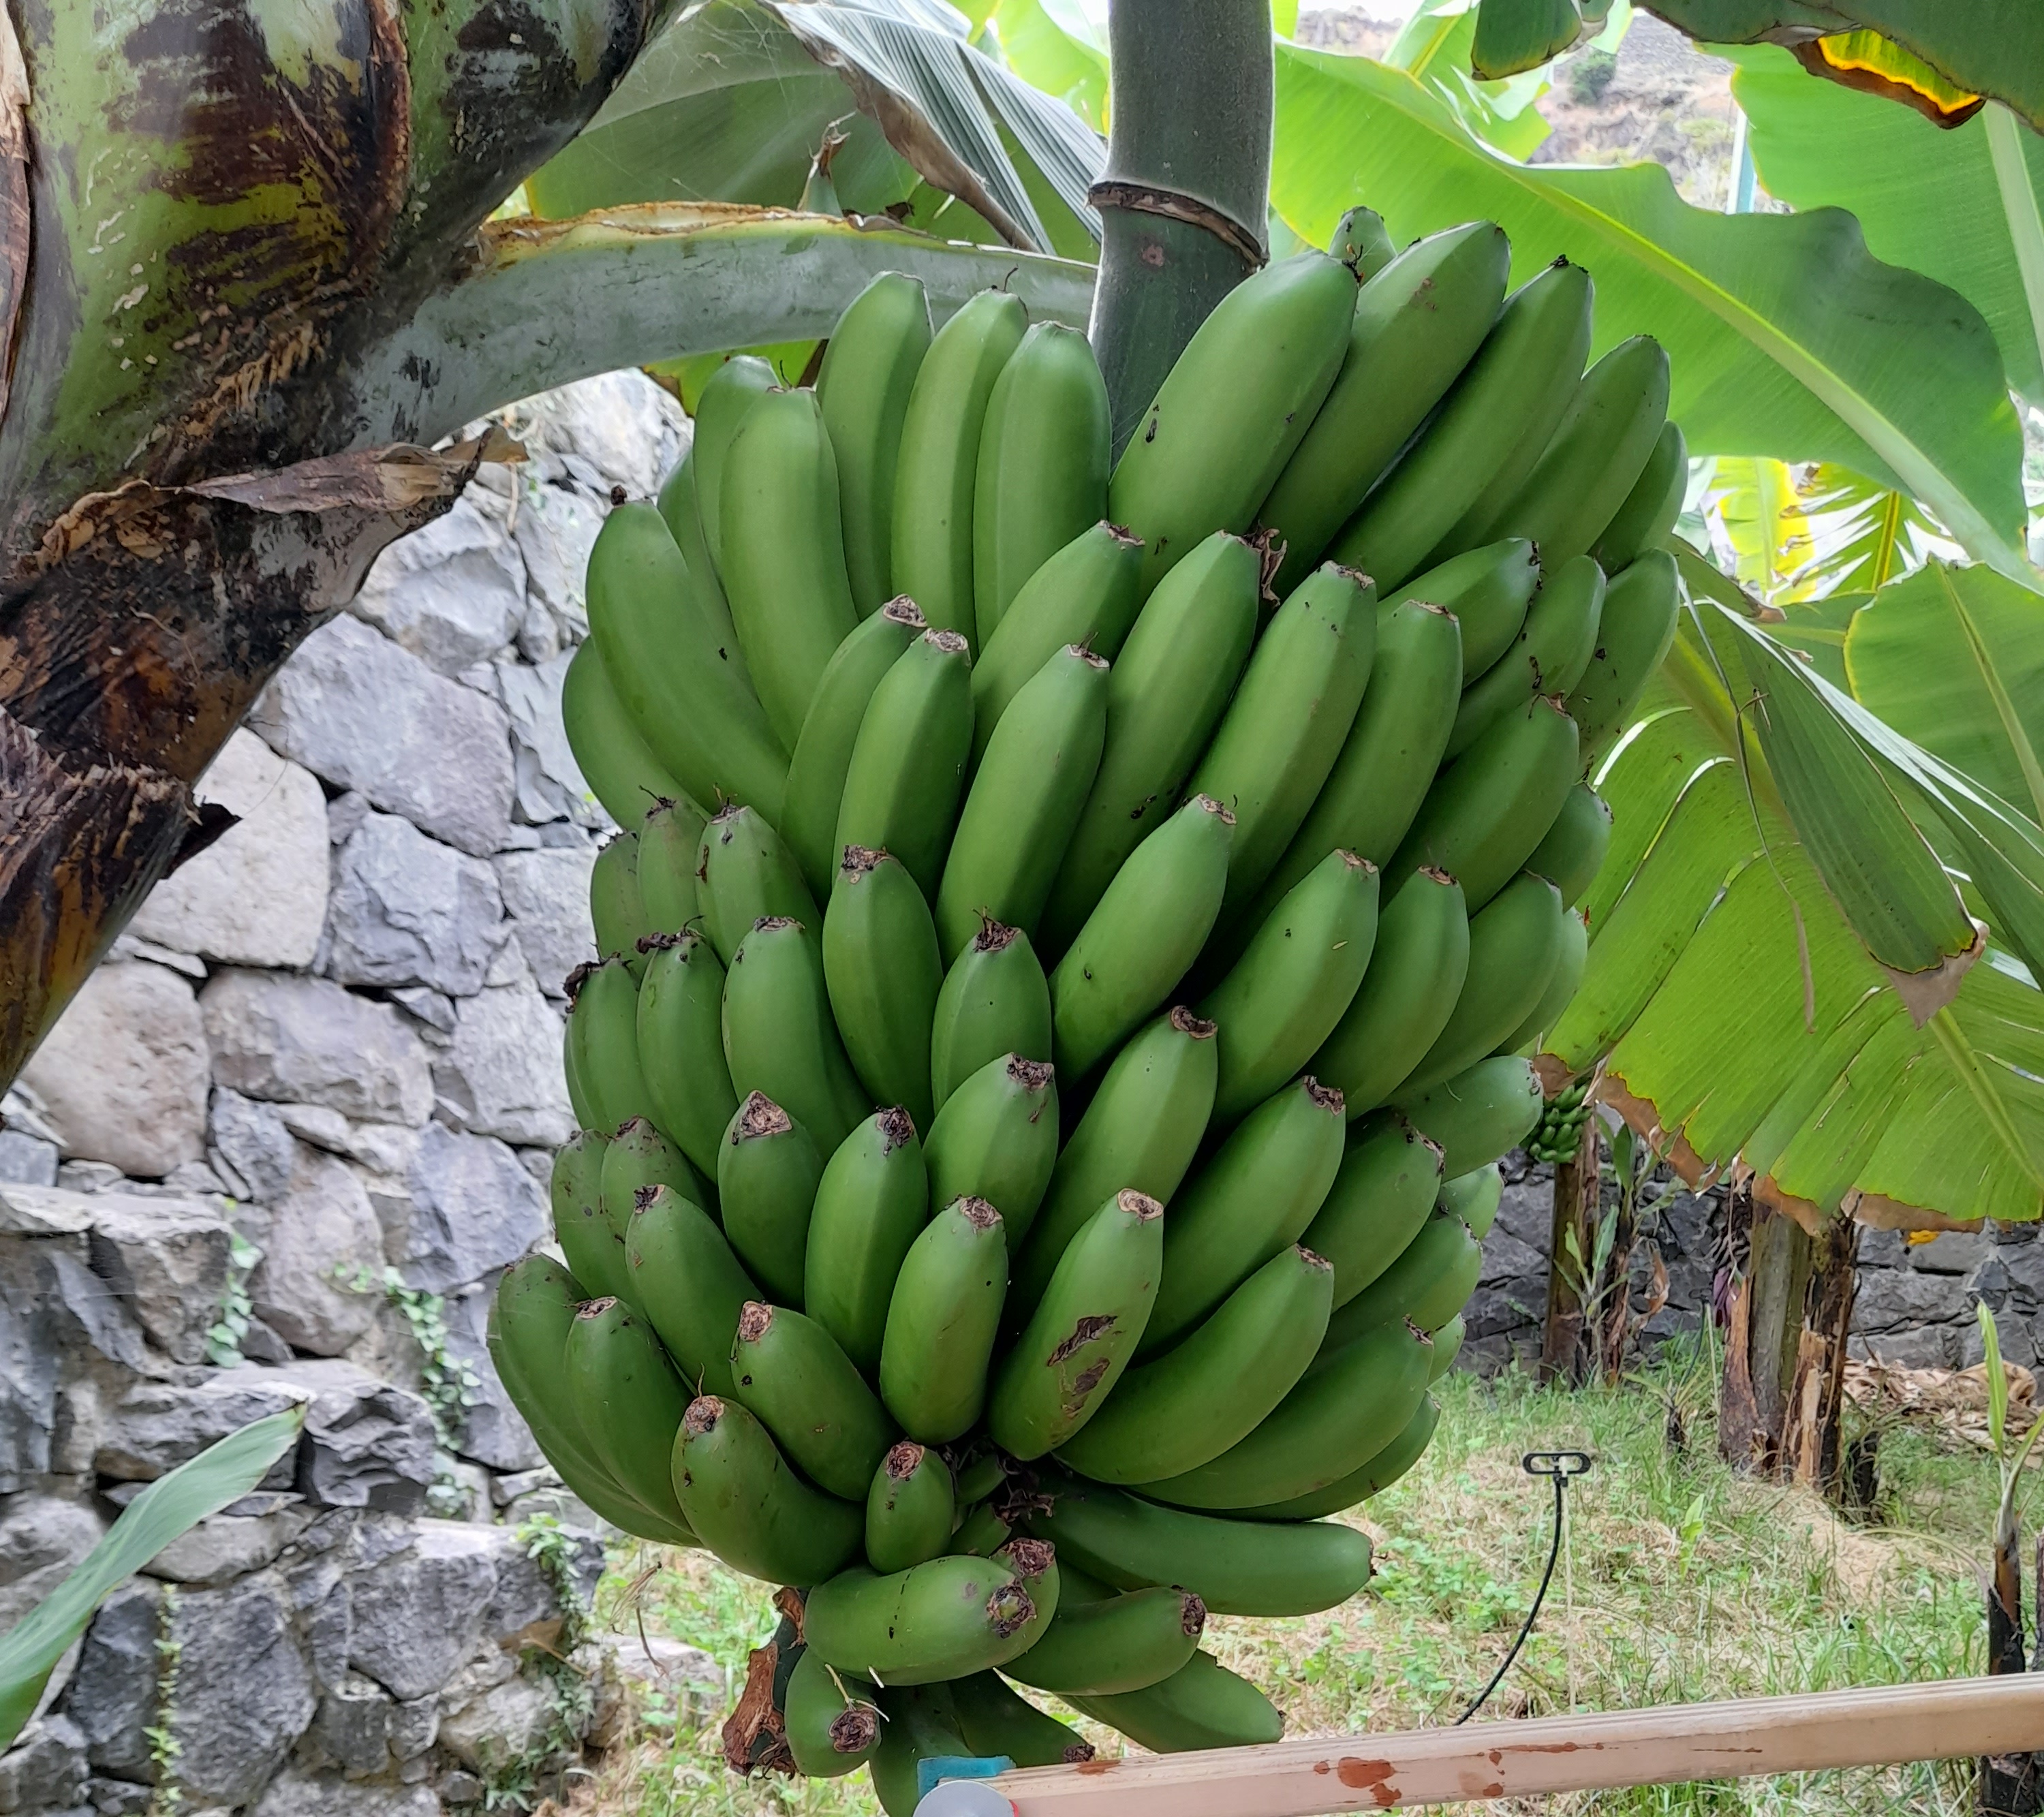
Label: Cut